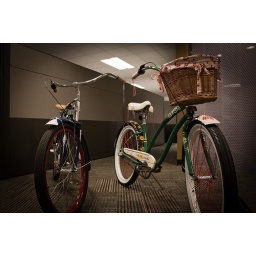
Electra bikes in the house